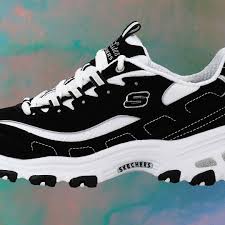
Label: Sneaker